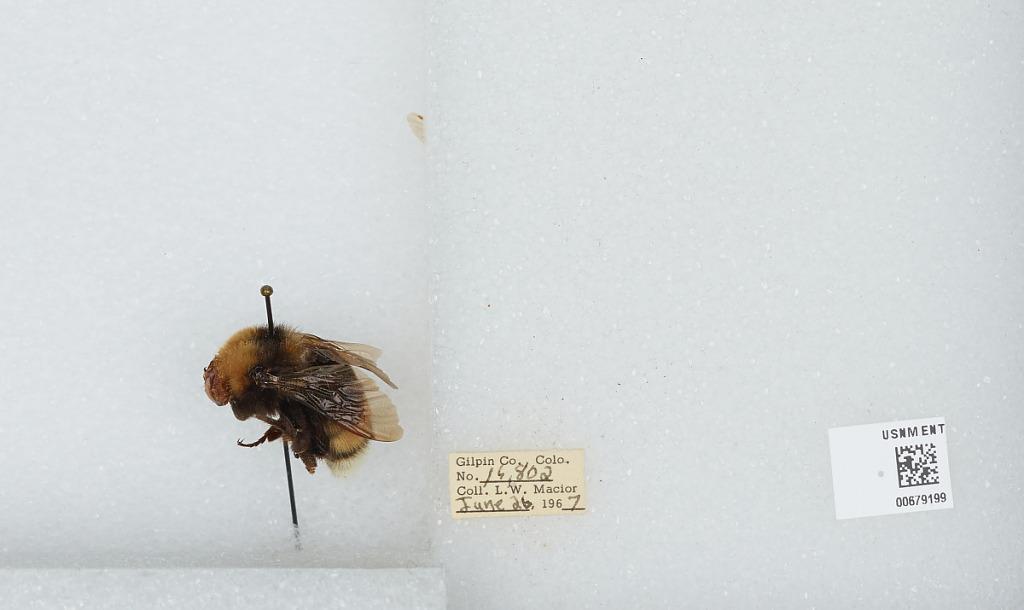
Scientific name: Bombus (Bombus) occidentalis Greene
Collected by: L. Macior
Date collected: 1967-6-26
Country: United States
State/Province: Colorado
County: Gilpin
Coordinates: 39.8908, -105.508